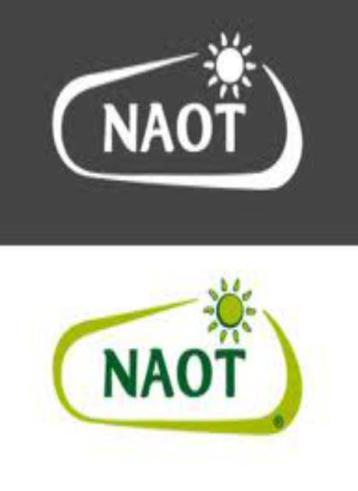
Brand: naot
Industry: Clothes